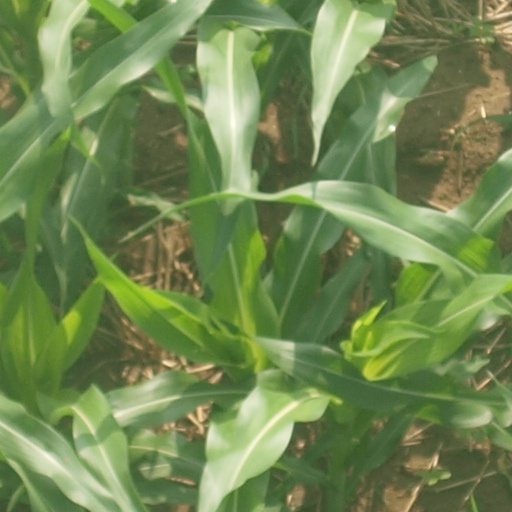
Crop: maize; corn